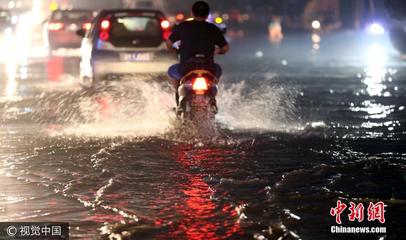
Weather: rain or strom